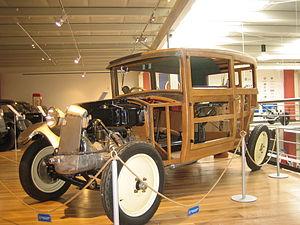
La Tatra 12 est un modèle de voiture produite par le fabricant tchèque Tatra entre 1923 et 1926. Elle a été remplacée par la Tatra 57 en 1932.